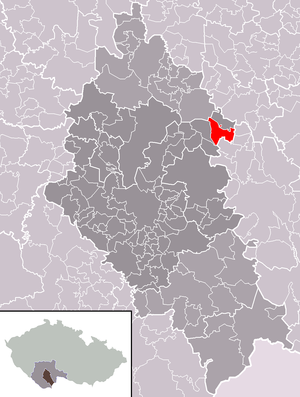
Dynín est une commune du district de České Budějovice, dans la région de Bohême-du-Sud, en République tchèque. Sa population s'élevait à 329 habitants en 2020.